Tri.be

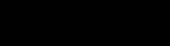
TRI.BE's official logo

Tri.be, is a combination of "Tri", an abbreviation of "Triangle", which is a symbol of perfection, and "Be", which means existence, leading to the meaning of "perfect existence" or "perfect being".